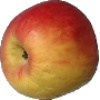
Label: Apple Red Yellow 1